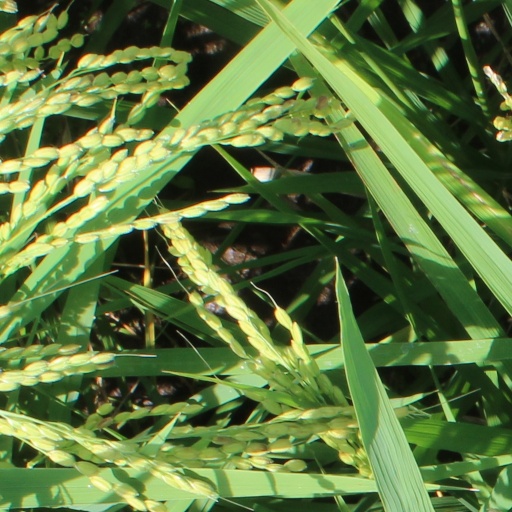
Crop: rice